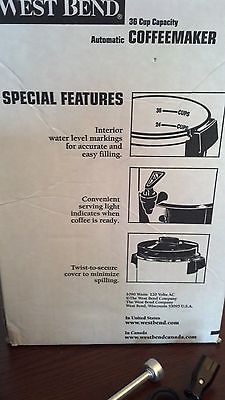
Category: coffee maker